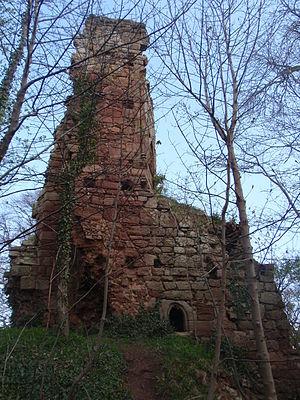
Cette liste recense les principaux châteaux du council area d'East Lothian en Écosse.